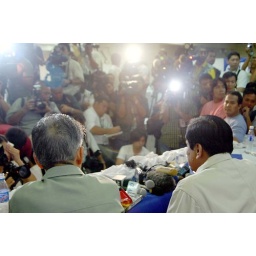
The best seat in the house